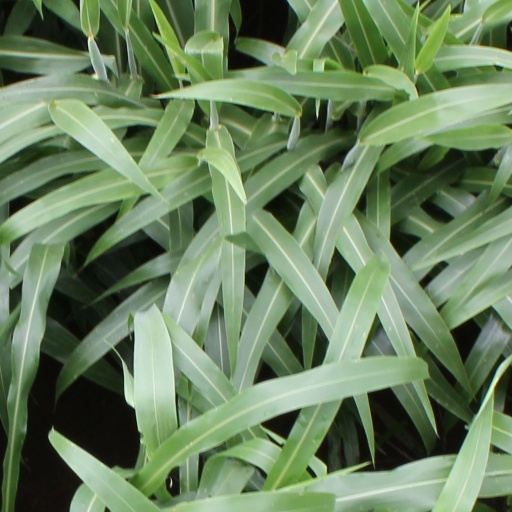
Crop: sorghum